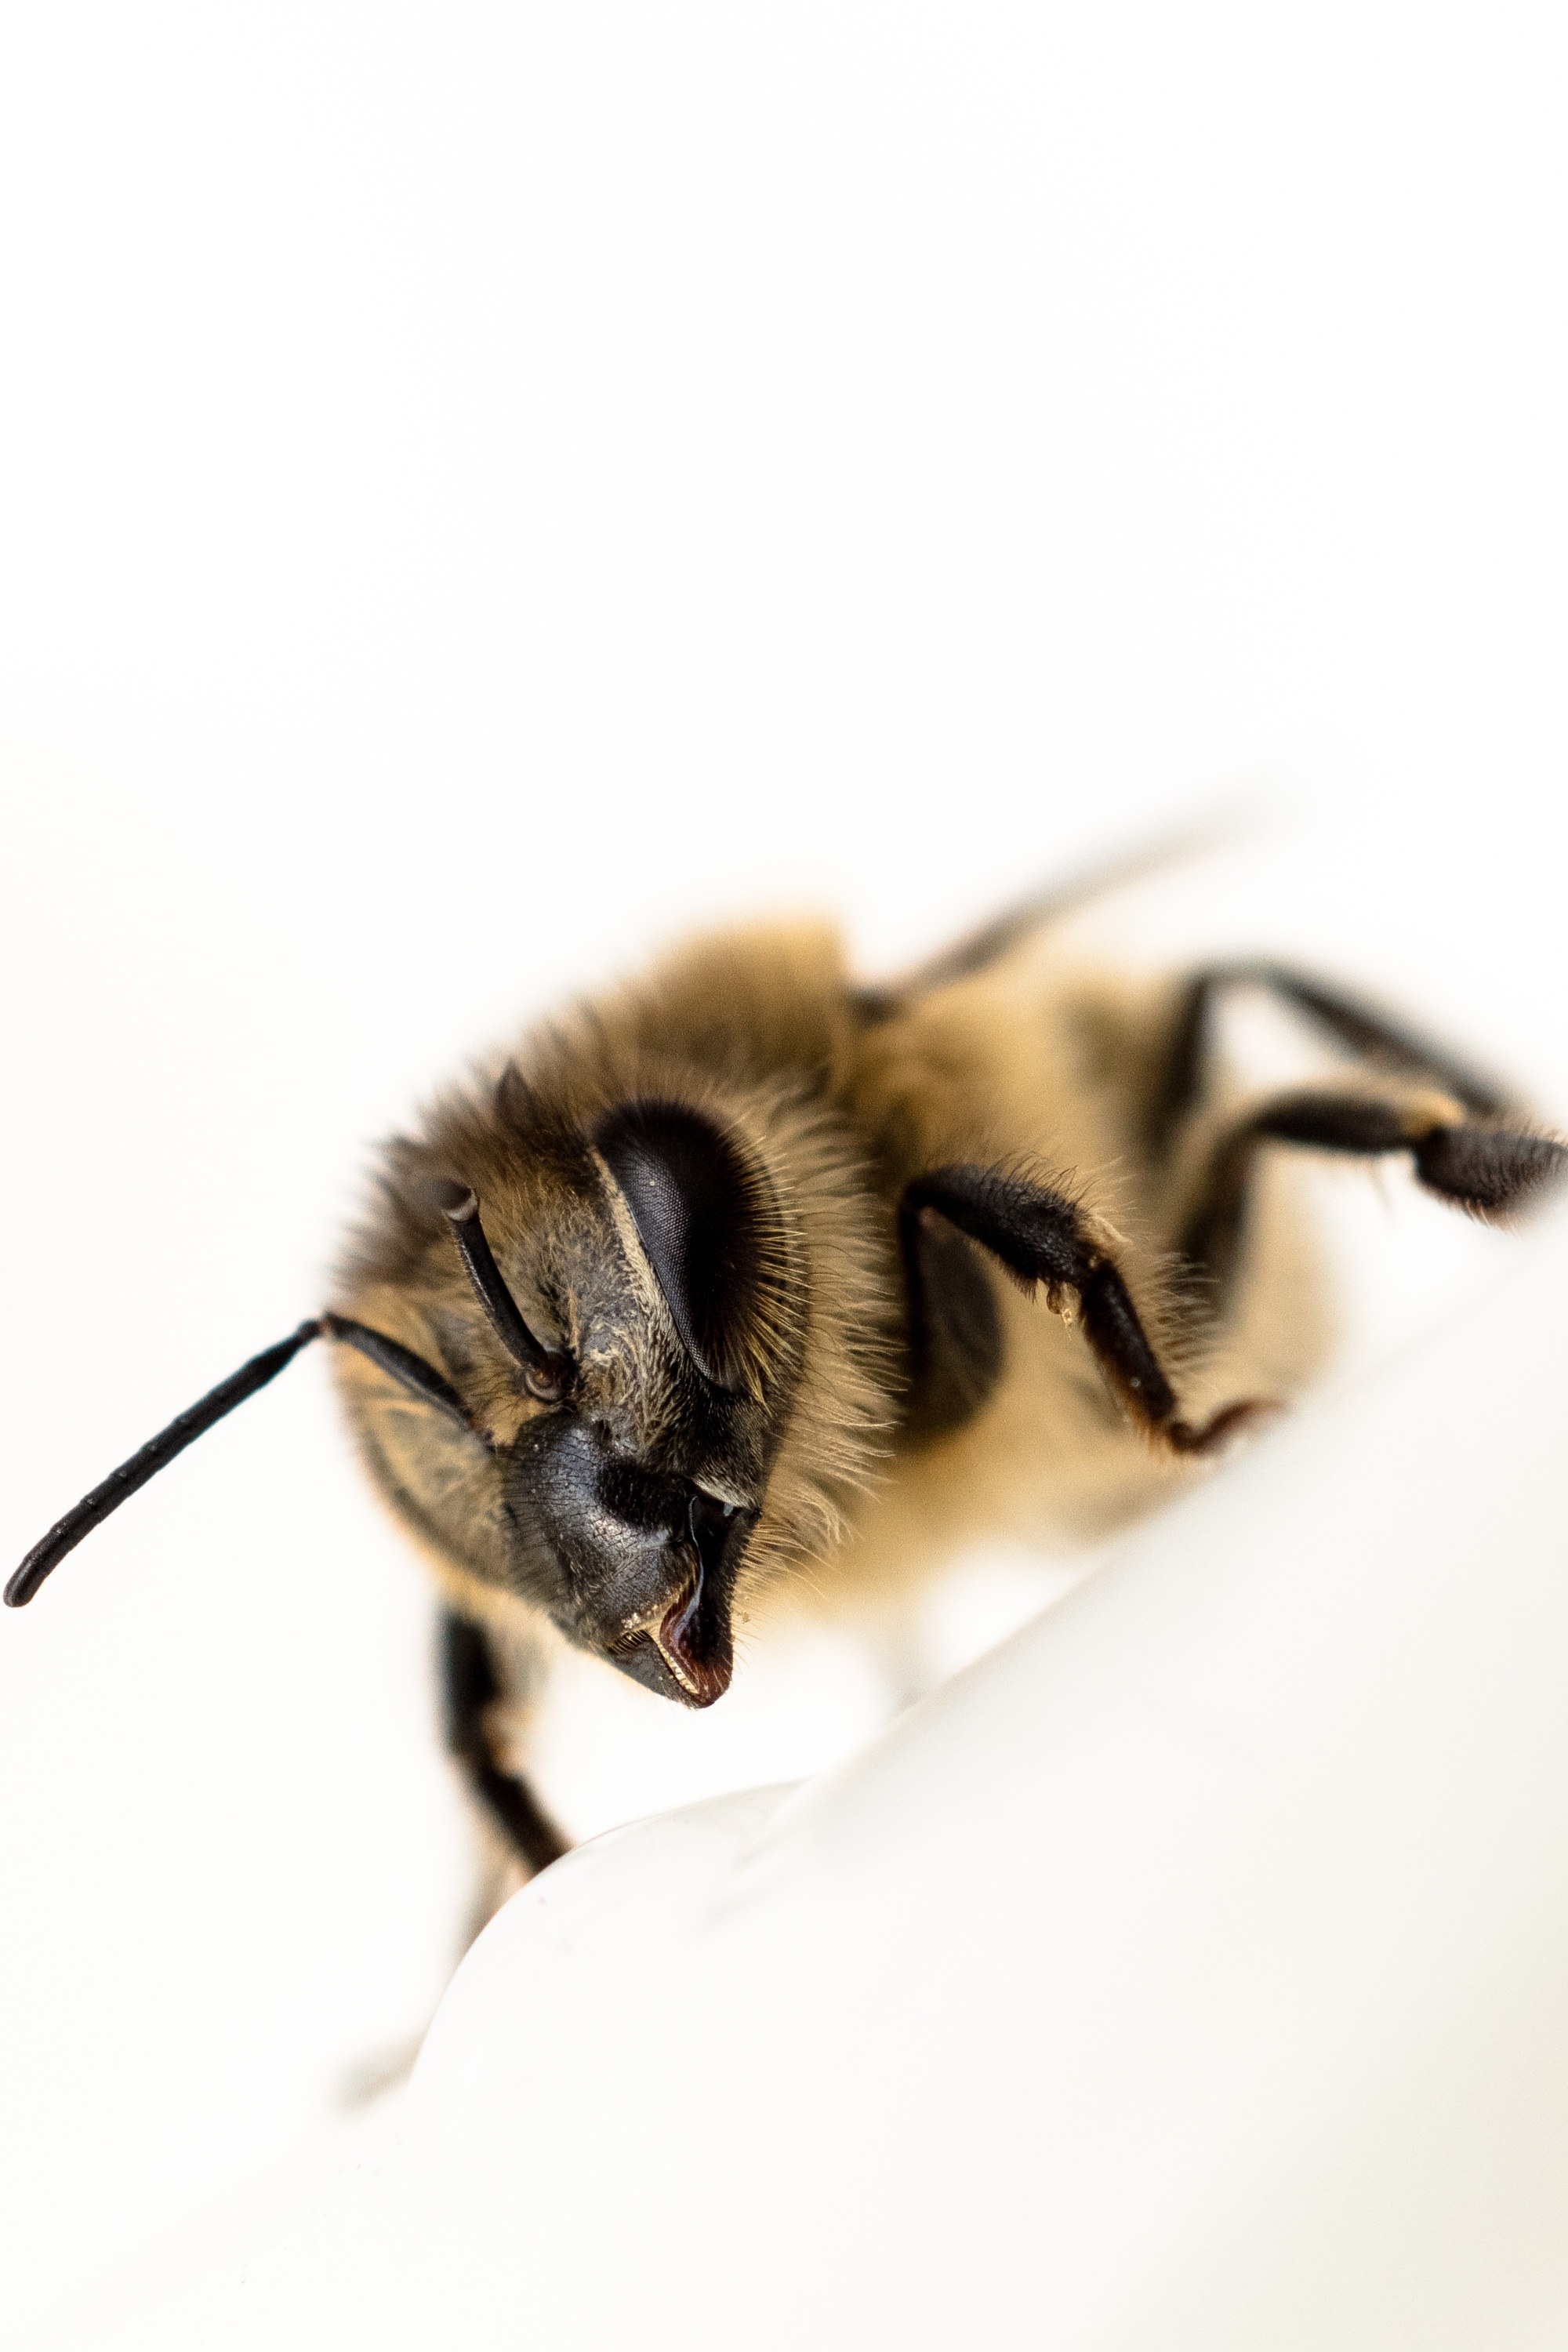
insect, close, fauna, invertebrate, close up, bee, bumblebee, honey bee, pollinator, membrane winged insect